Anne Elk's Theory on Brontosauruses

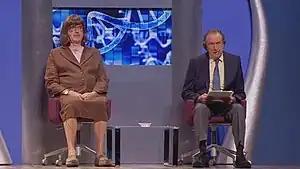
The sketch in 2014

"Anne Elk's Theory on Brontosauruses" is a sketch from Episode 31 of "Monty Python's Flying Circus", "The All-England Summarize Proust Competition" (1972).